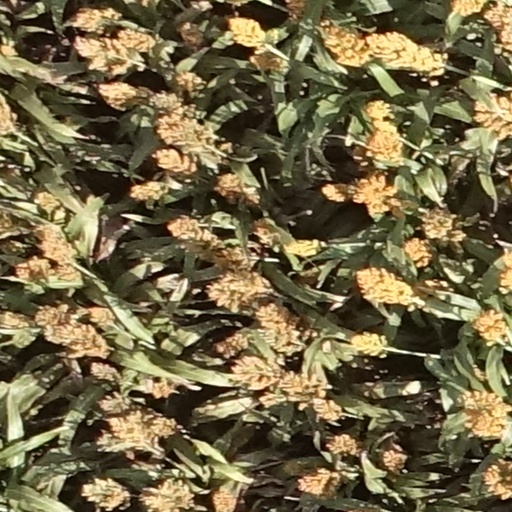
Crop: sorghum